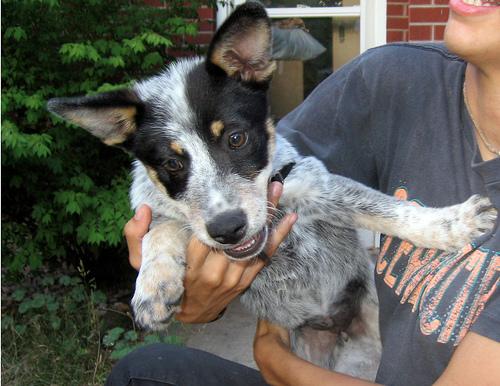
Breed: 209-n000049-kelpie